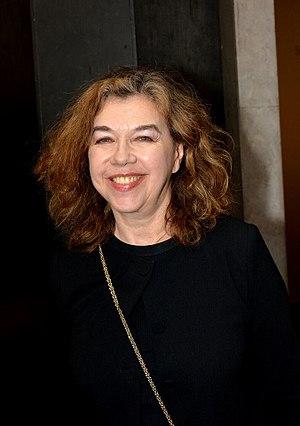
Sabine Haudepin à la cérémonie des Molières
Sabine Haudepin, née le 19 octobre 1955 à Montreuil, est une actrice française.